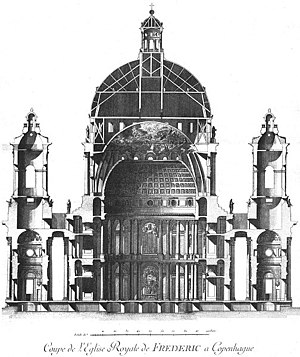
Nicolas-Henri Jardin
Længdesnit af Jardins kirkeforslag
Nicolas-Henri Jardin var en fransk arkitekt, der var hofarkitekt i Danmark og Frankrig. Han introducerede klassicismen i Danmark.